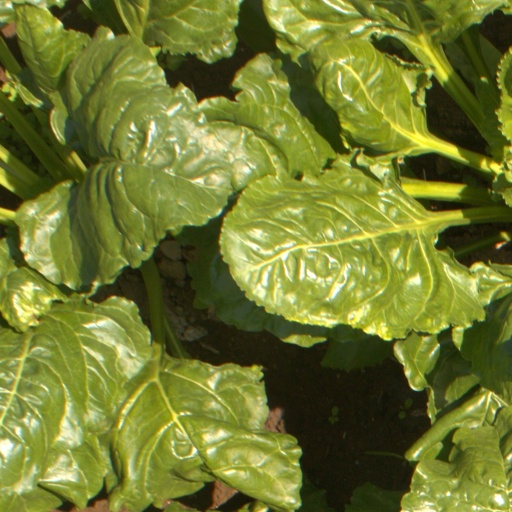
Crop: sugar beet